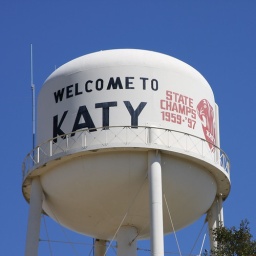
Katy water tower showing the 1959 and 1997 state champ years. We've since one again in 2000, 2003, and 2007.